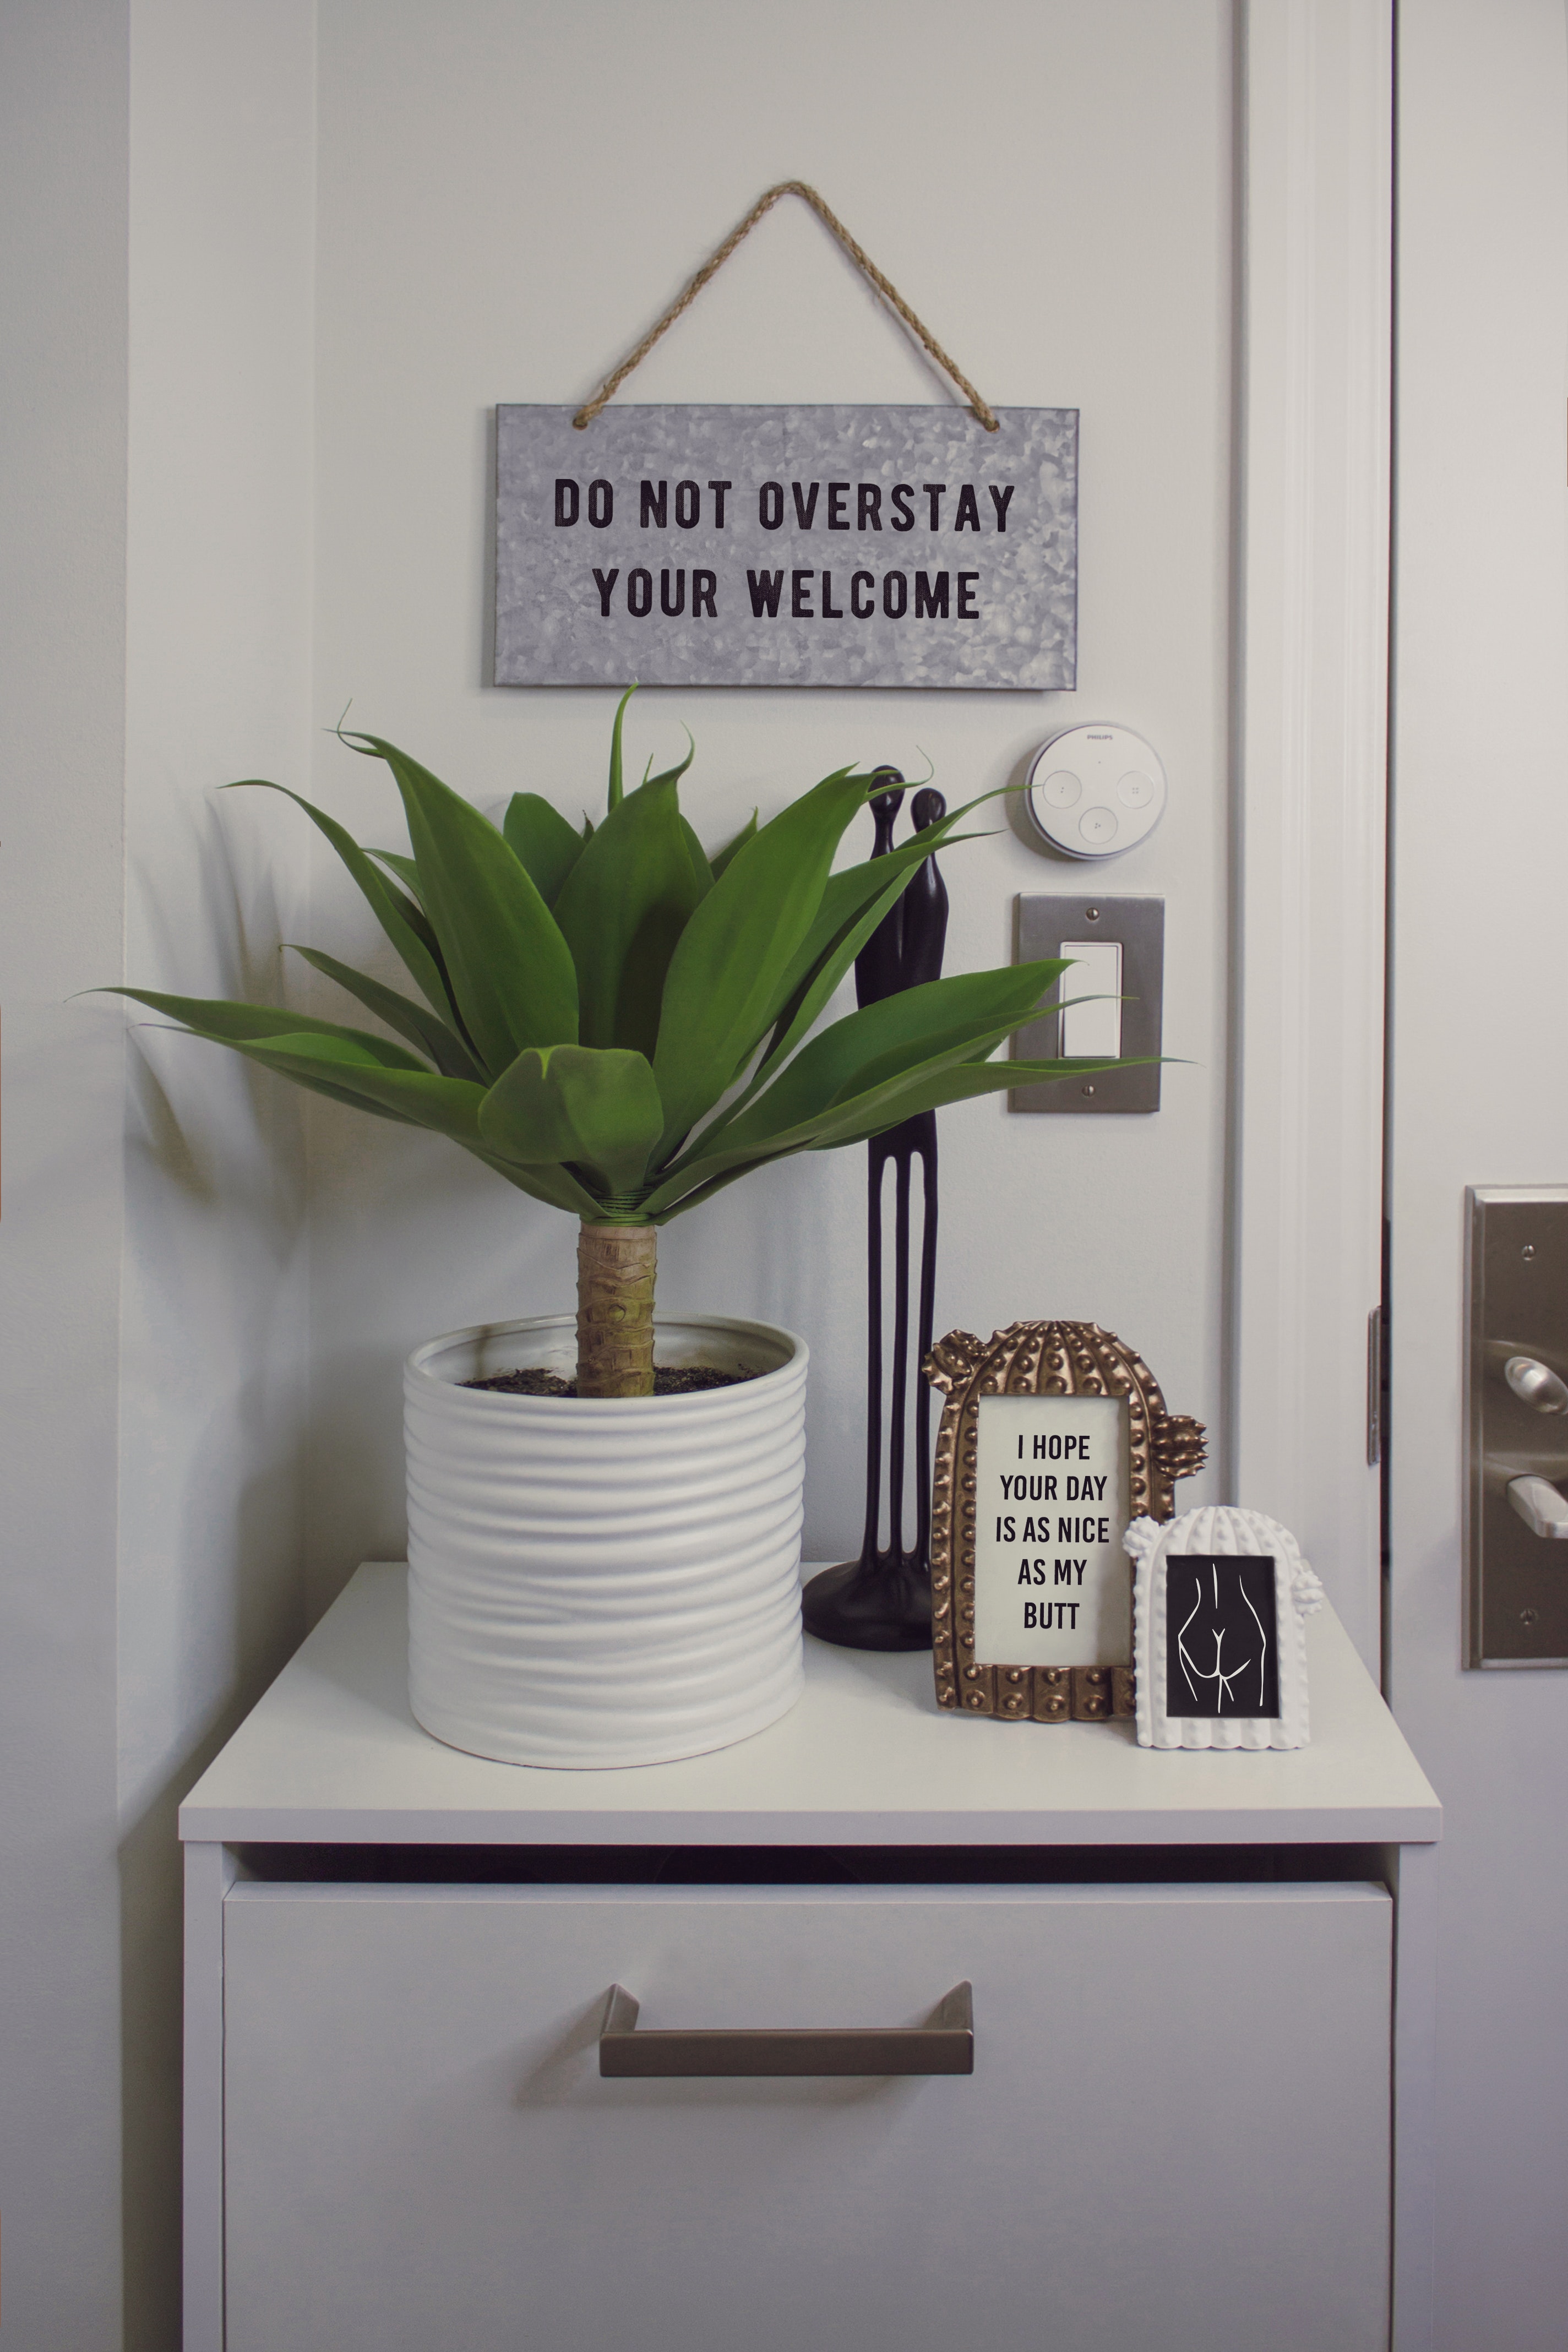
houseplant, shelf, plant, room, botany, leaf, font, flower, table, flowerpot, furniture, interior design, house, perennial plant